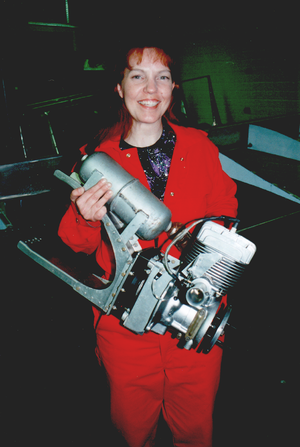
Le Rotax 185 est un moteur à piston industriel monocylindre deux-temps à prise directe, construit par la société autrichienne Rotax pour utilisation comme motopompe à eau pour la lutte contre les incendies. Il a également été adapté comme moteur d'aviation pour être employé dans les avions ultralégers.
Cet article est la liste des moteurs d'avions par type et constructeur. Voir aussi la Catégorie:Propulsion des aéronefs.